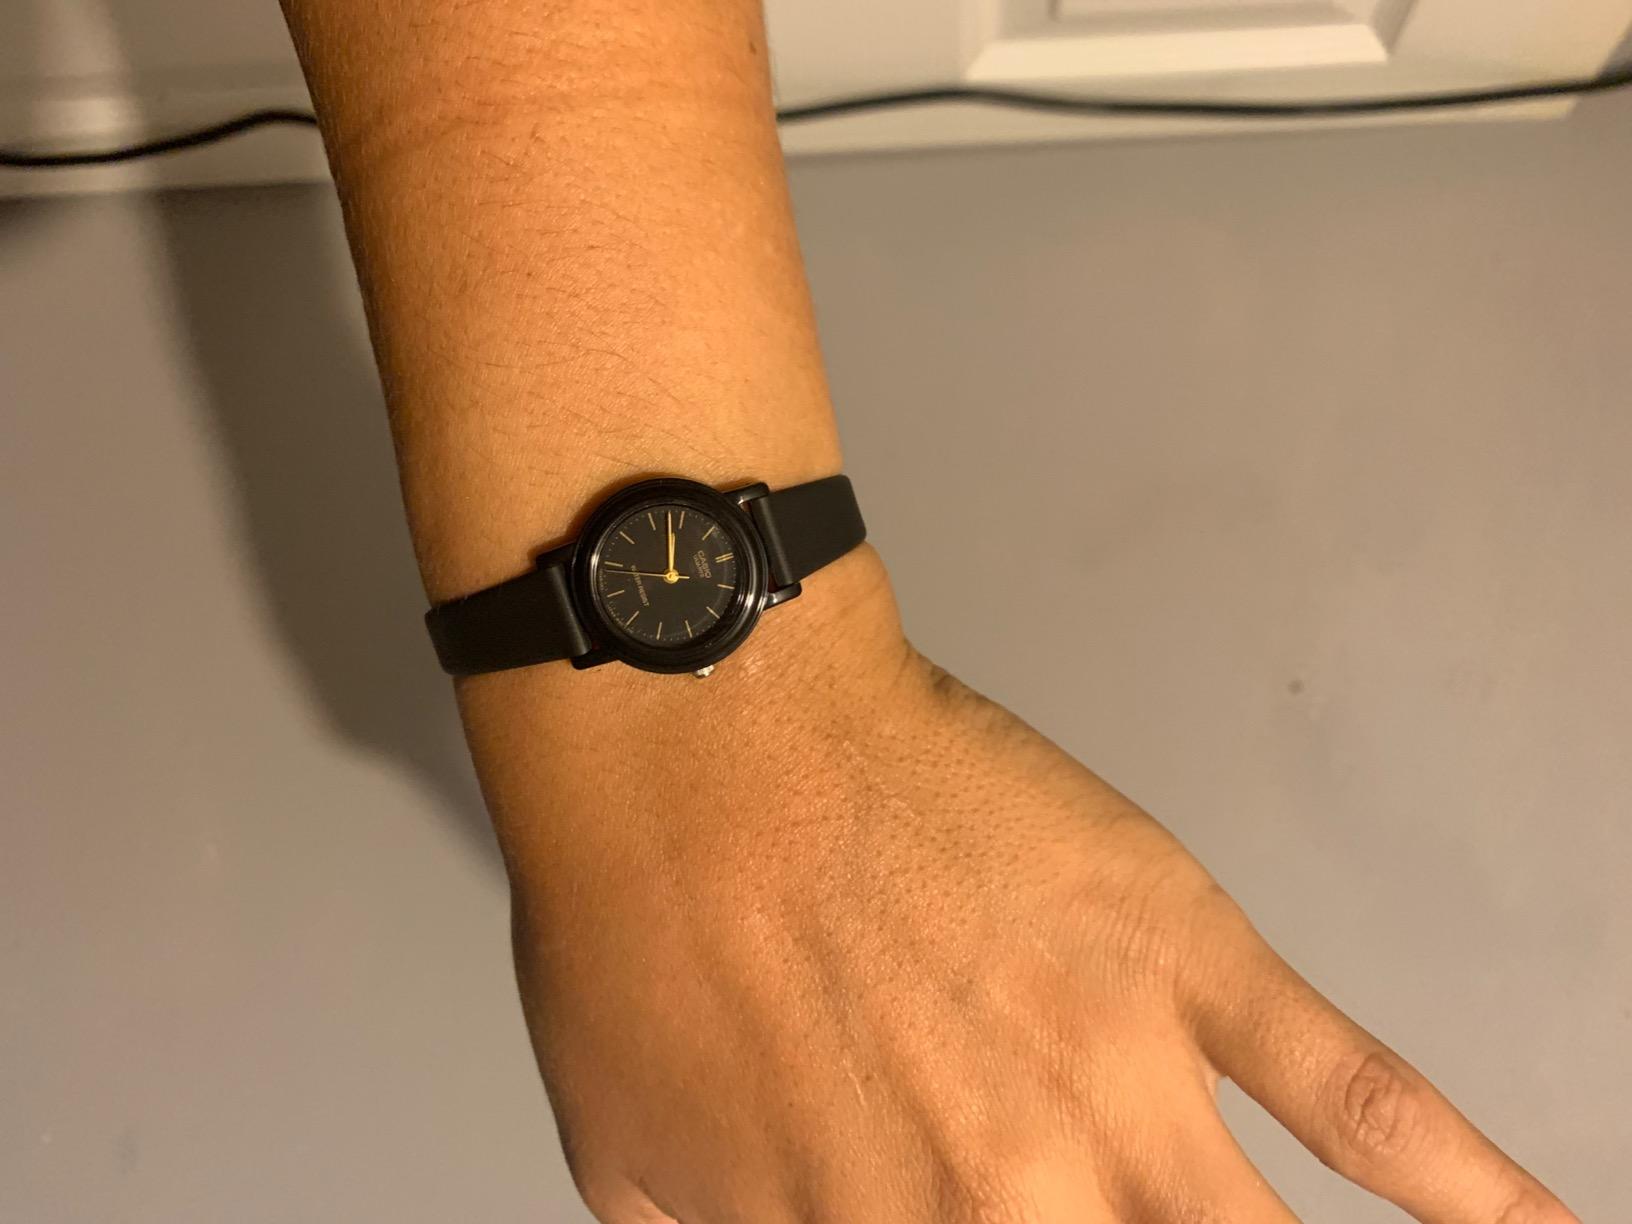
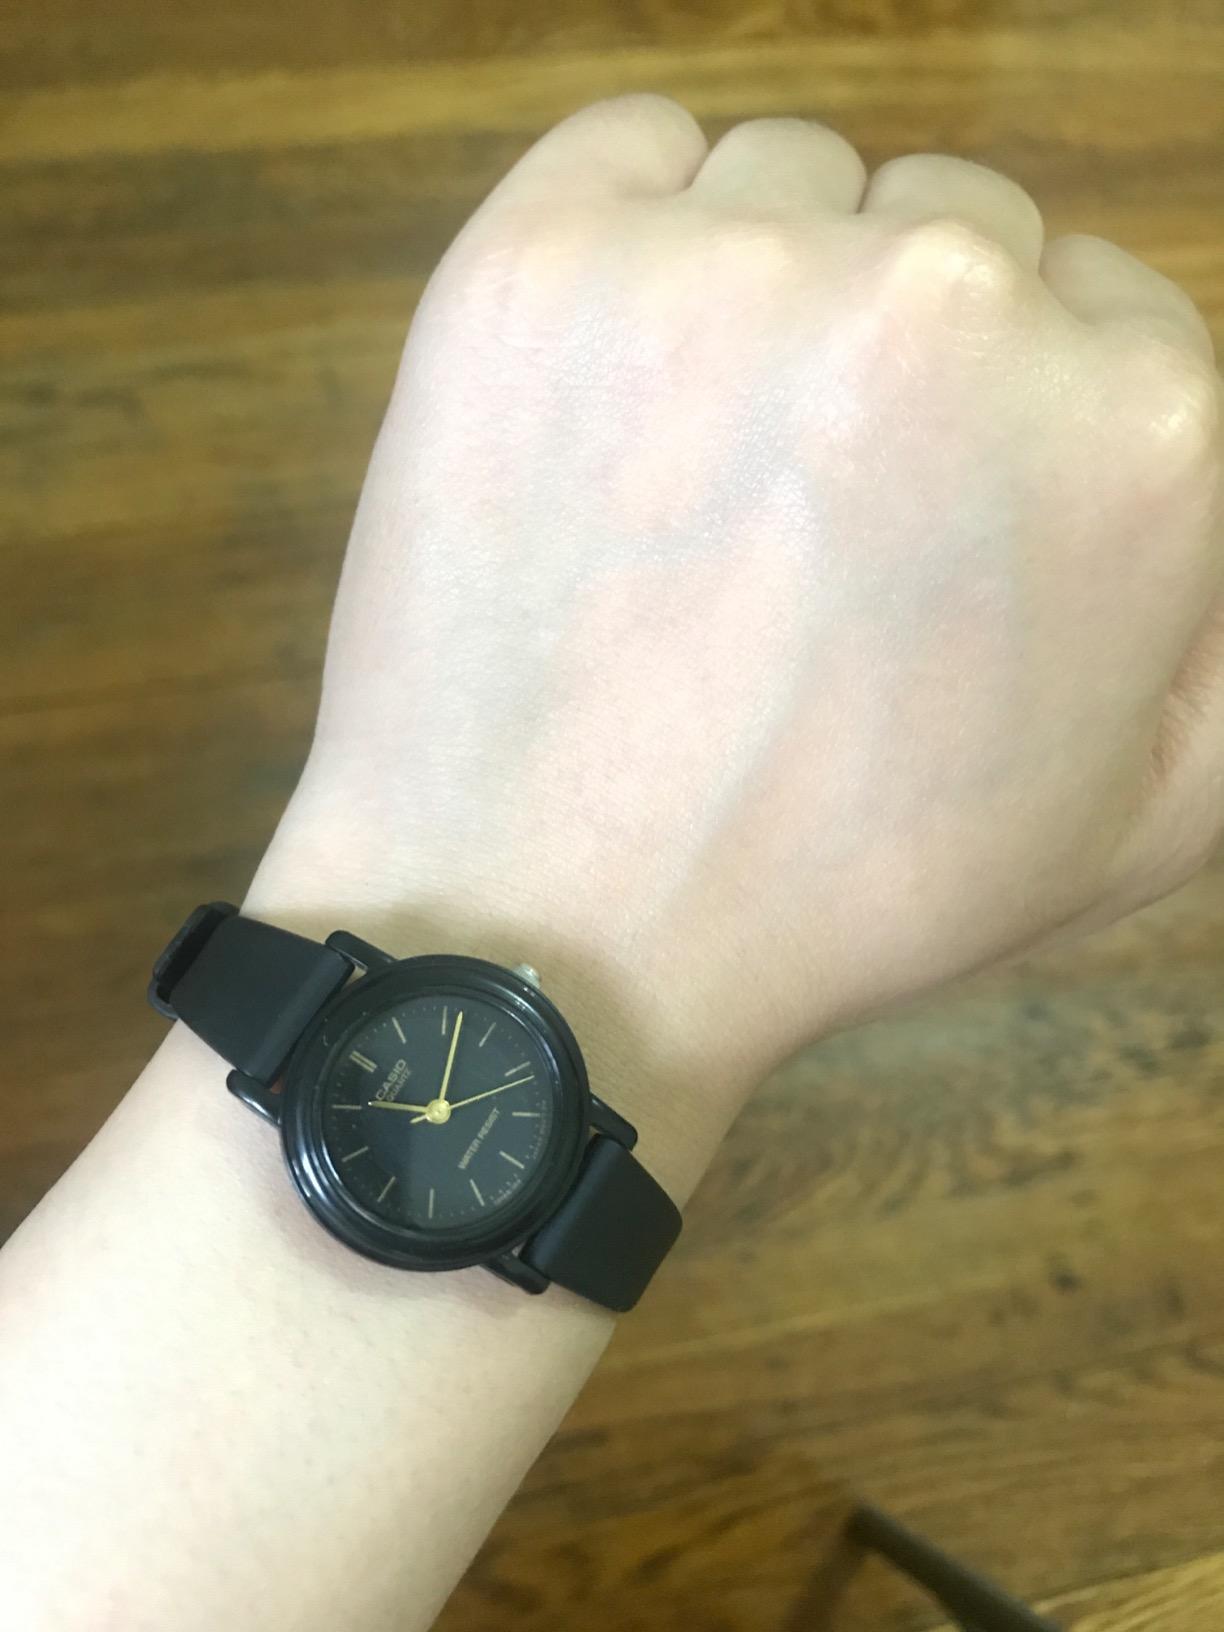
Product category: accessories_watch
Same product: yes